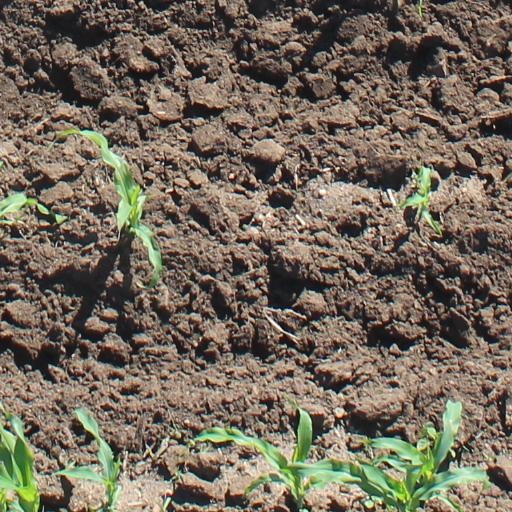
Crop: maize; corn